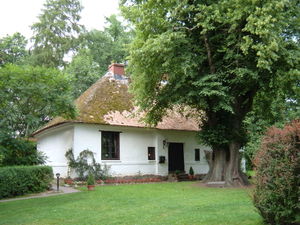
Menno Simons
Mennokate i Bad Oldesloe i Slesvig-Holsten
Menno Simons var en anabaptistleder fra Frisland. Simons var samtidig med de protestantiske reformatorer, og hans tilhængere blev kendt som mennonitter.